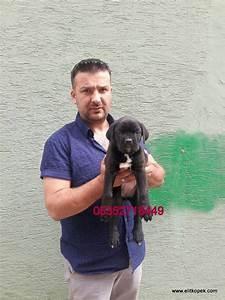
dog